Gottschalk (Obotrite prince)

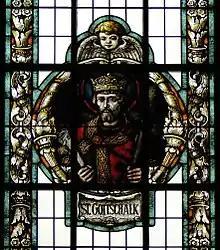
Gottschalk in stained glass

The hagiographer Alban Butler (1710–1773) wrote in his "Lives of the Fathers, Martyrs, and Other Principal Saints" under June 7,